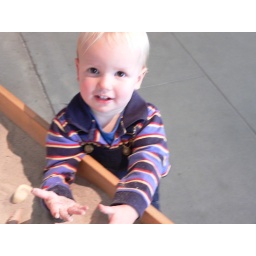
Schmowie plays in the sand box